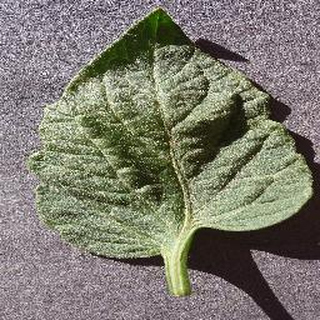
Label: healthy_tomato